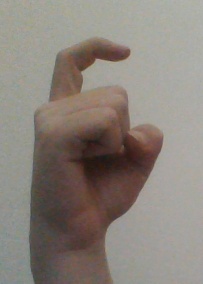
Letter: ra